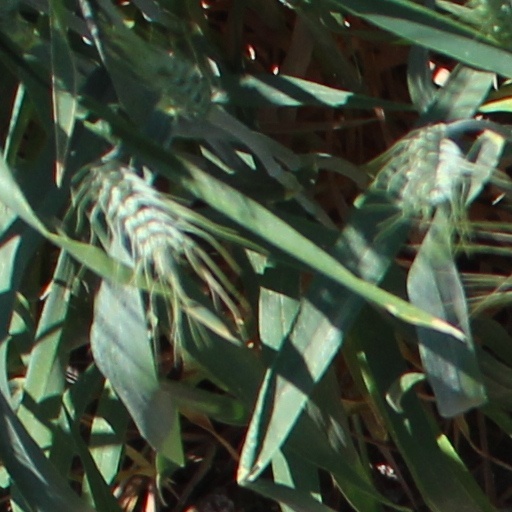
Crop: wheat